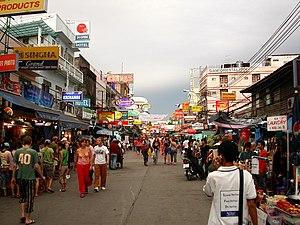
Khaosan road en 2005 Montre la densité de la foule qui est à ce moment loin d'être à son apogée. tnlavie
Khaosan est un quartier de Bangkok, très connu pour ses nombreuses maisons d'hôte, petits hôtels économiques, qui proposent des excursions bon marché à travers tout le pays. Le quartier est situé non loin du Grand Palais au centre-nord de la ville. C'est le rendez-vous des touristes plutôt routards, notamment dans la très fameuse Khaosan Road, longue d'environ 500 m, et centre de rencontre des backpackers à Bangkok.